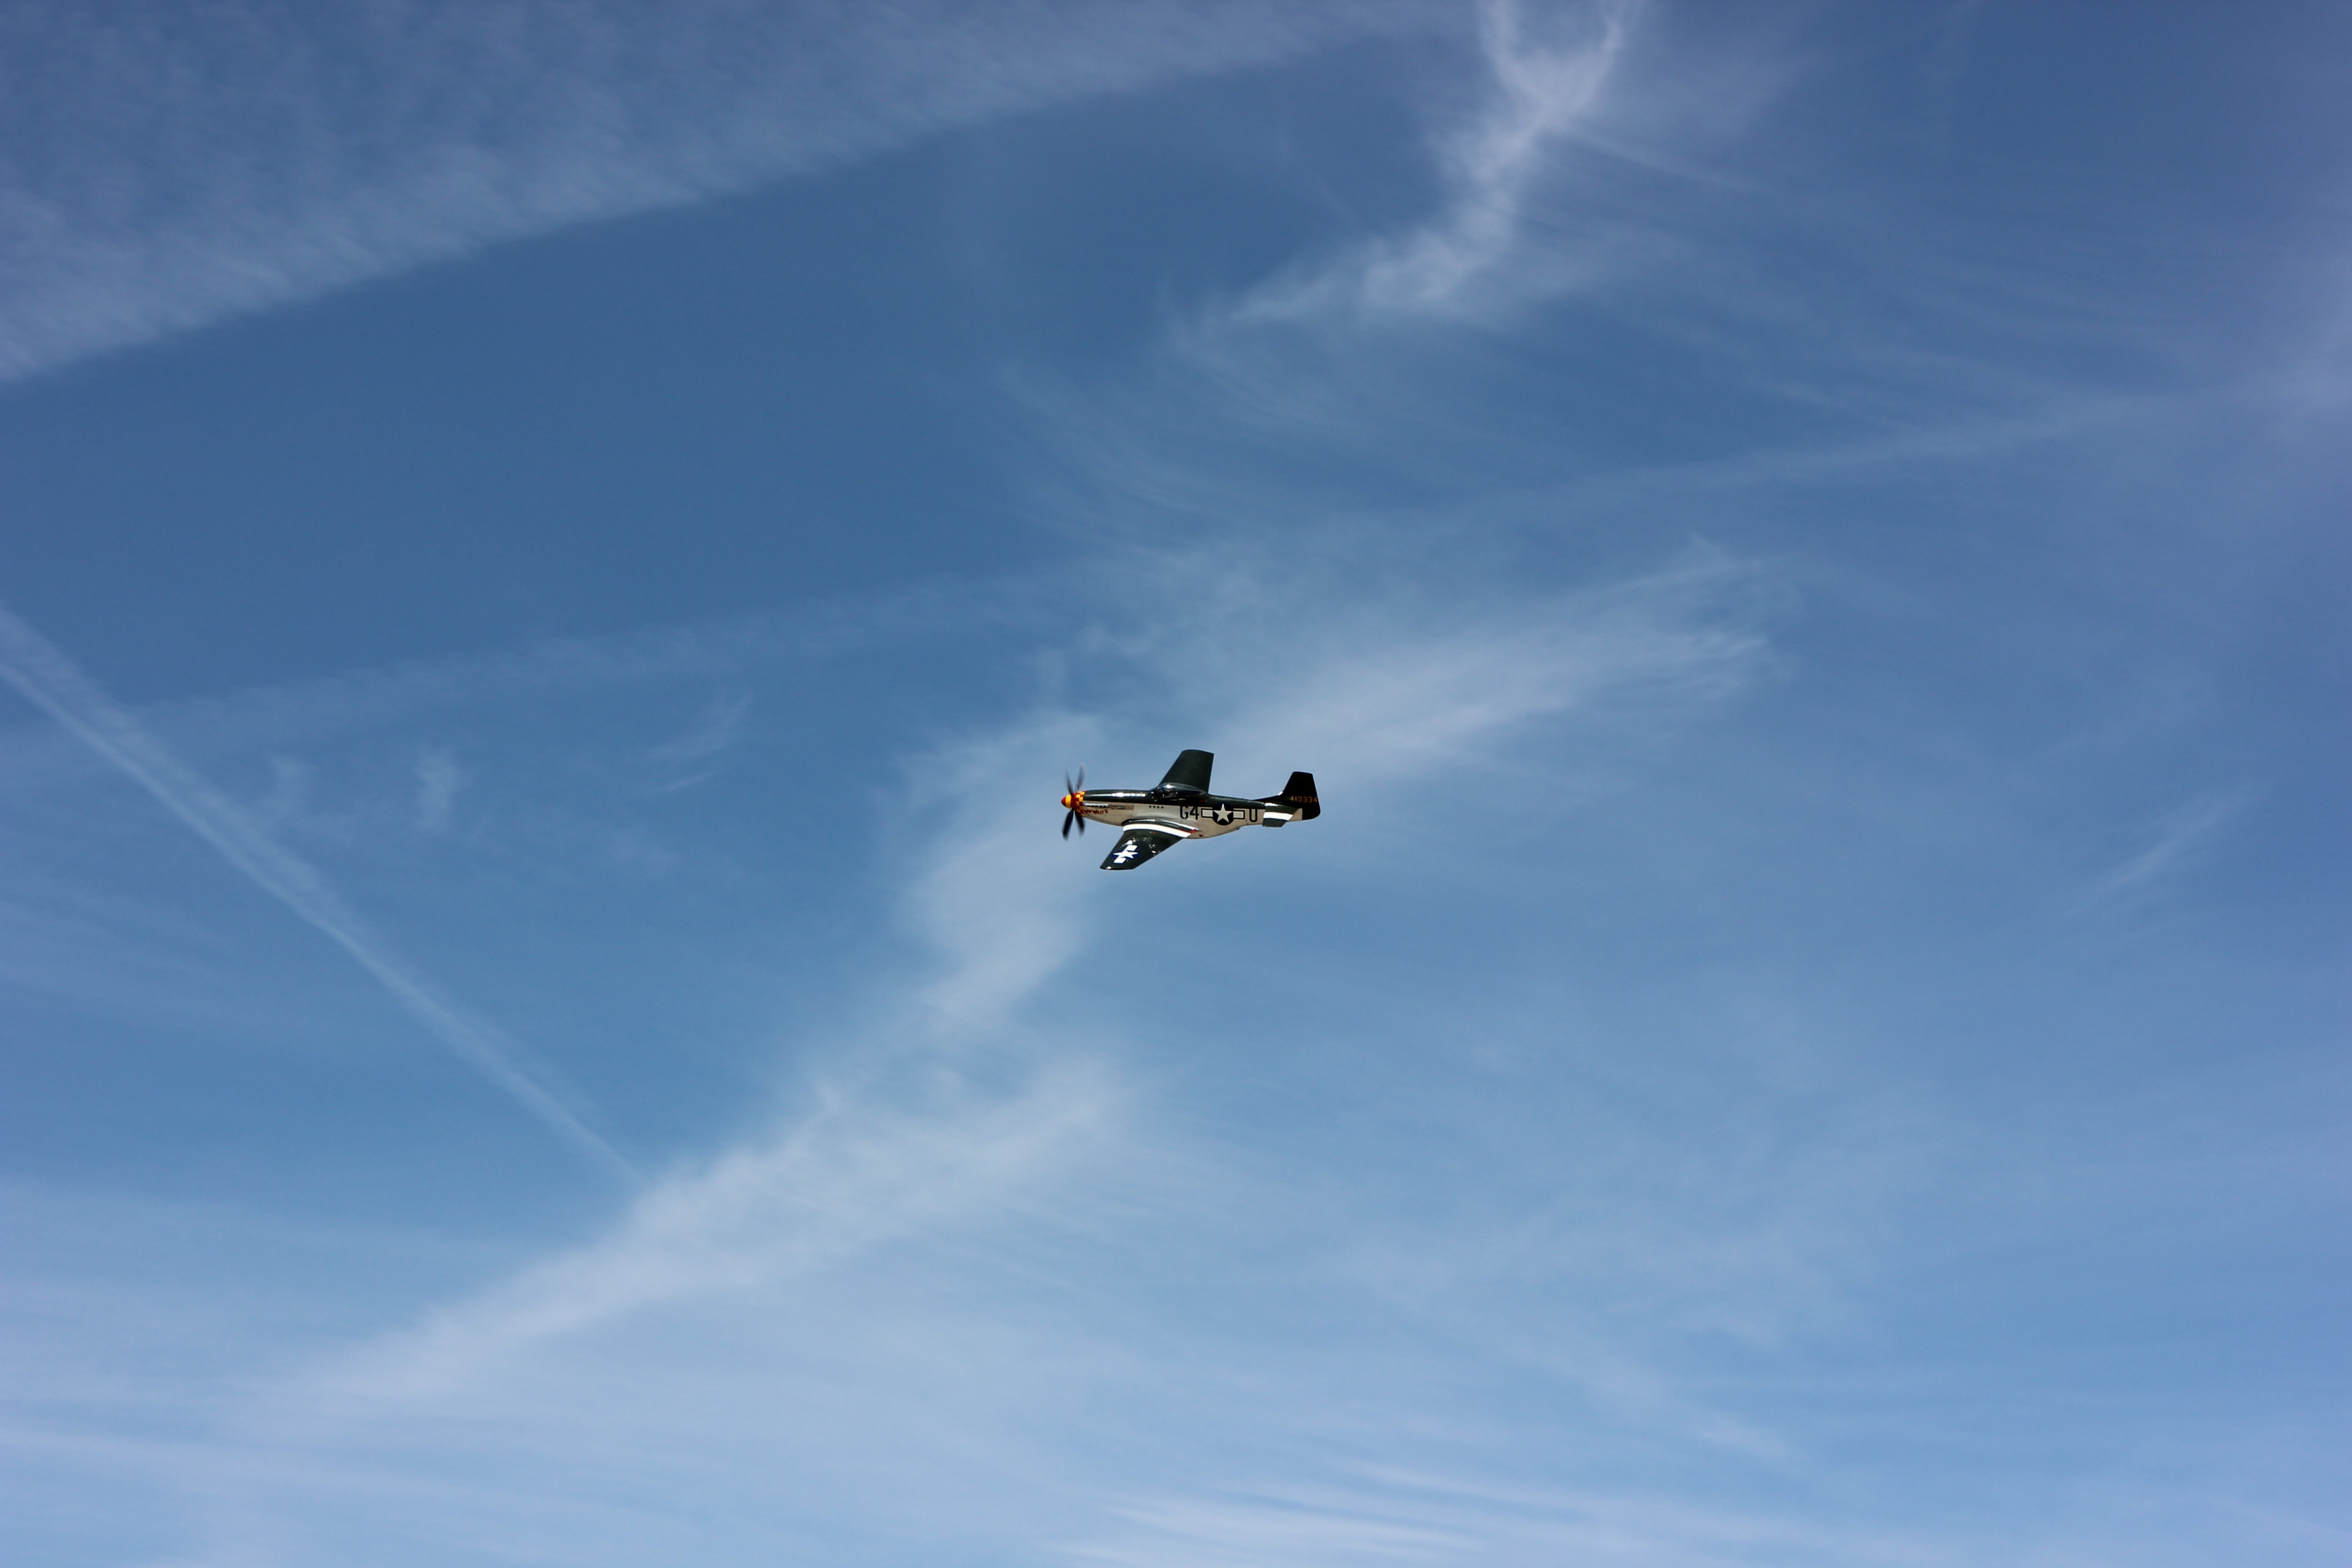
wing, cloud, sky, airplane, aircraft, vehicle, aviation, flight, takeoff, parachuting, air show, air force, aerobatics, air travel, atmosphere of earth